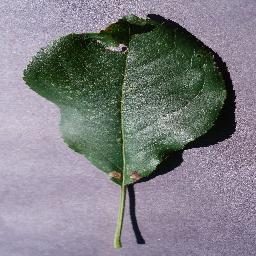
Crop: apple
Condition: black_rot